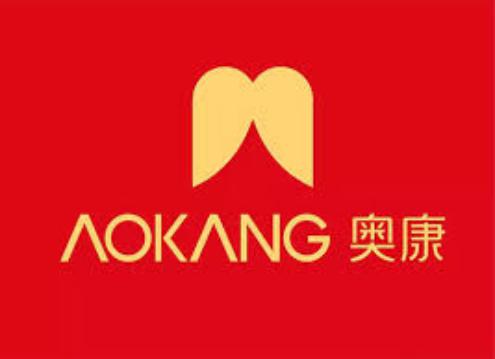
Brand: AOKANG
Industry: Clothes